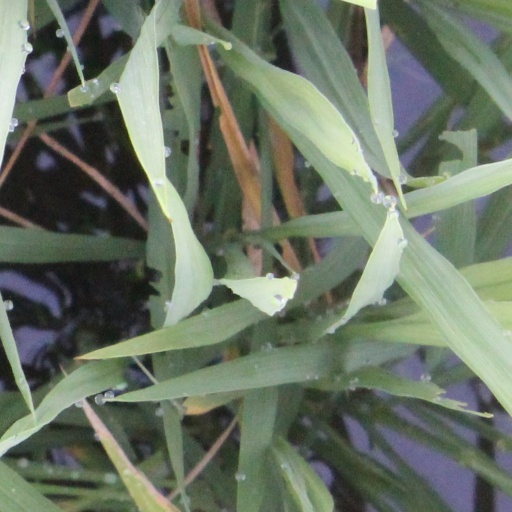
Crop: rice